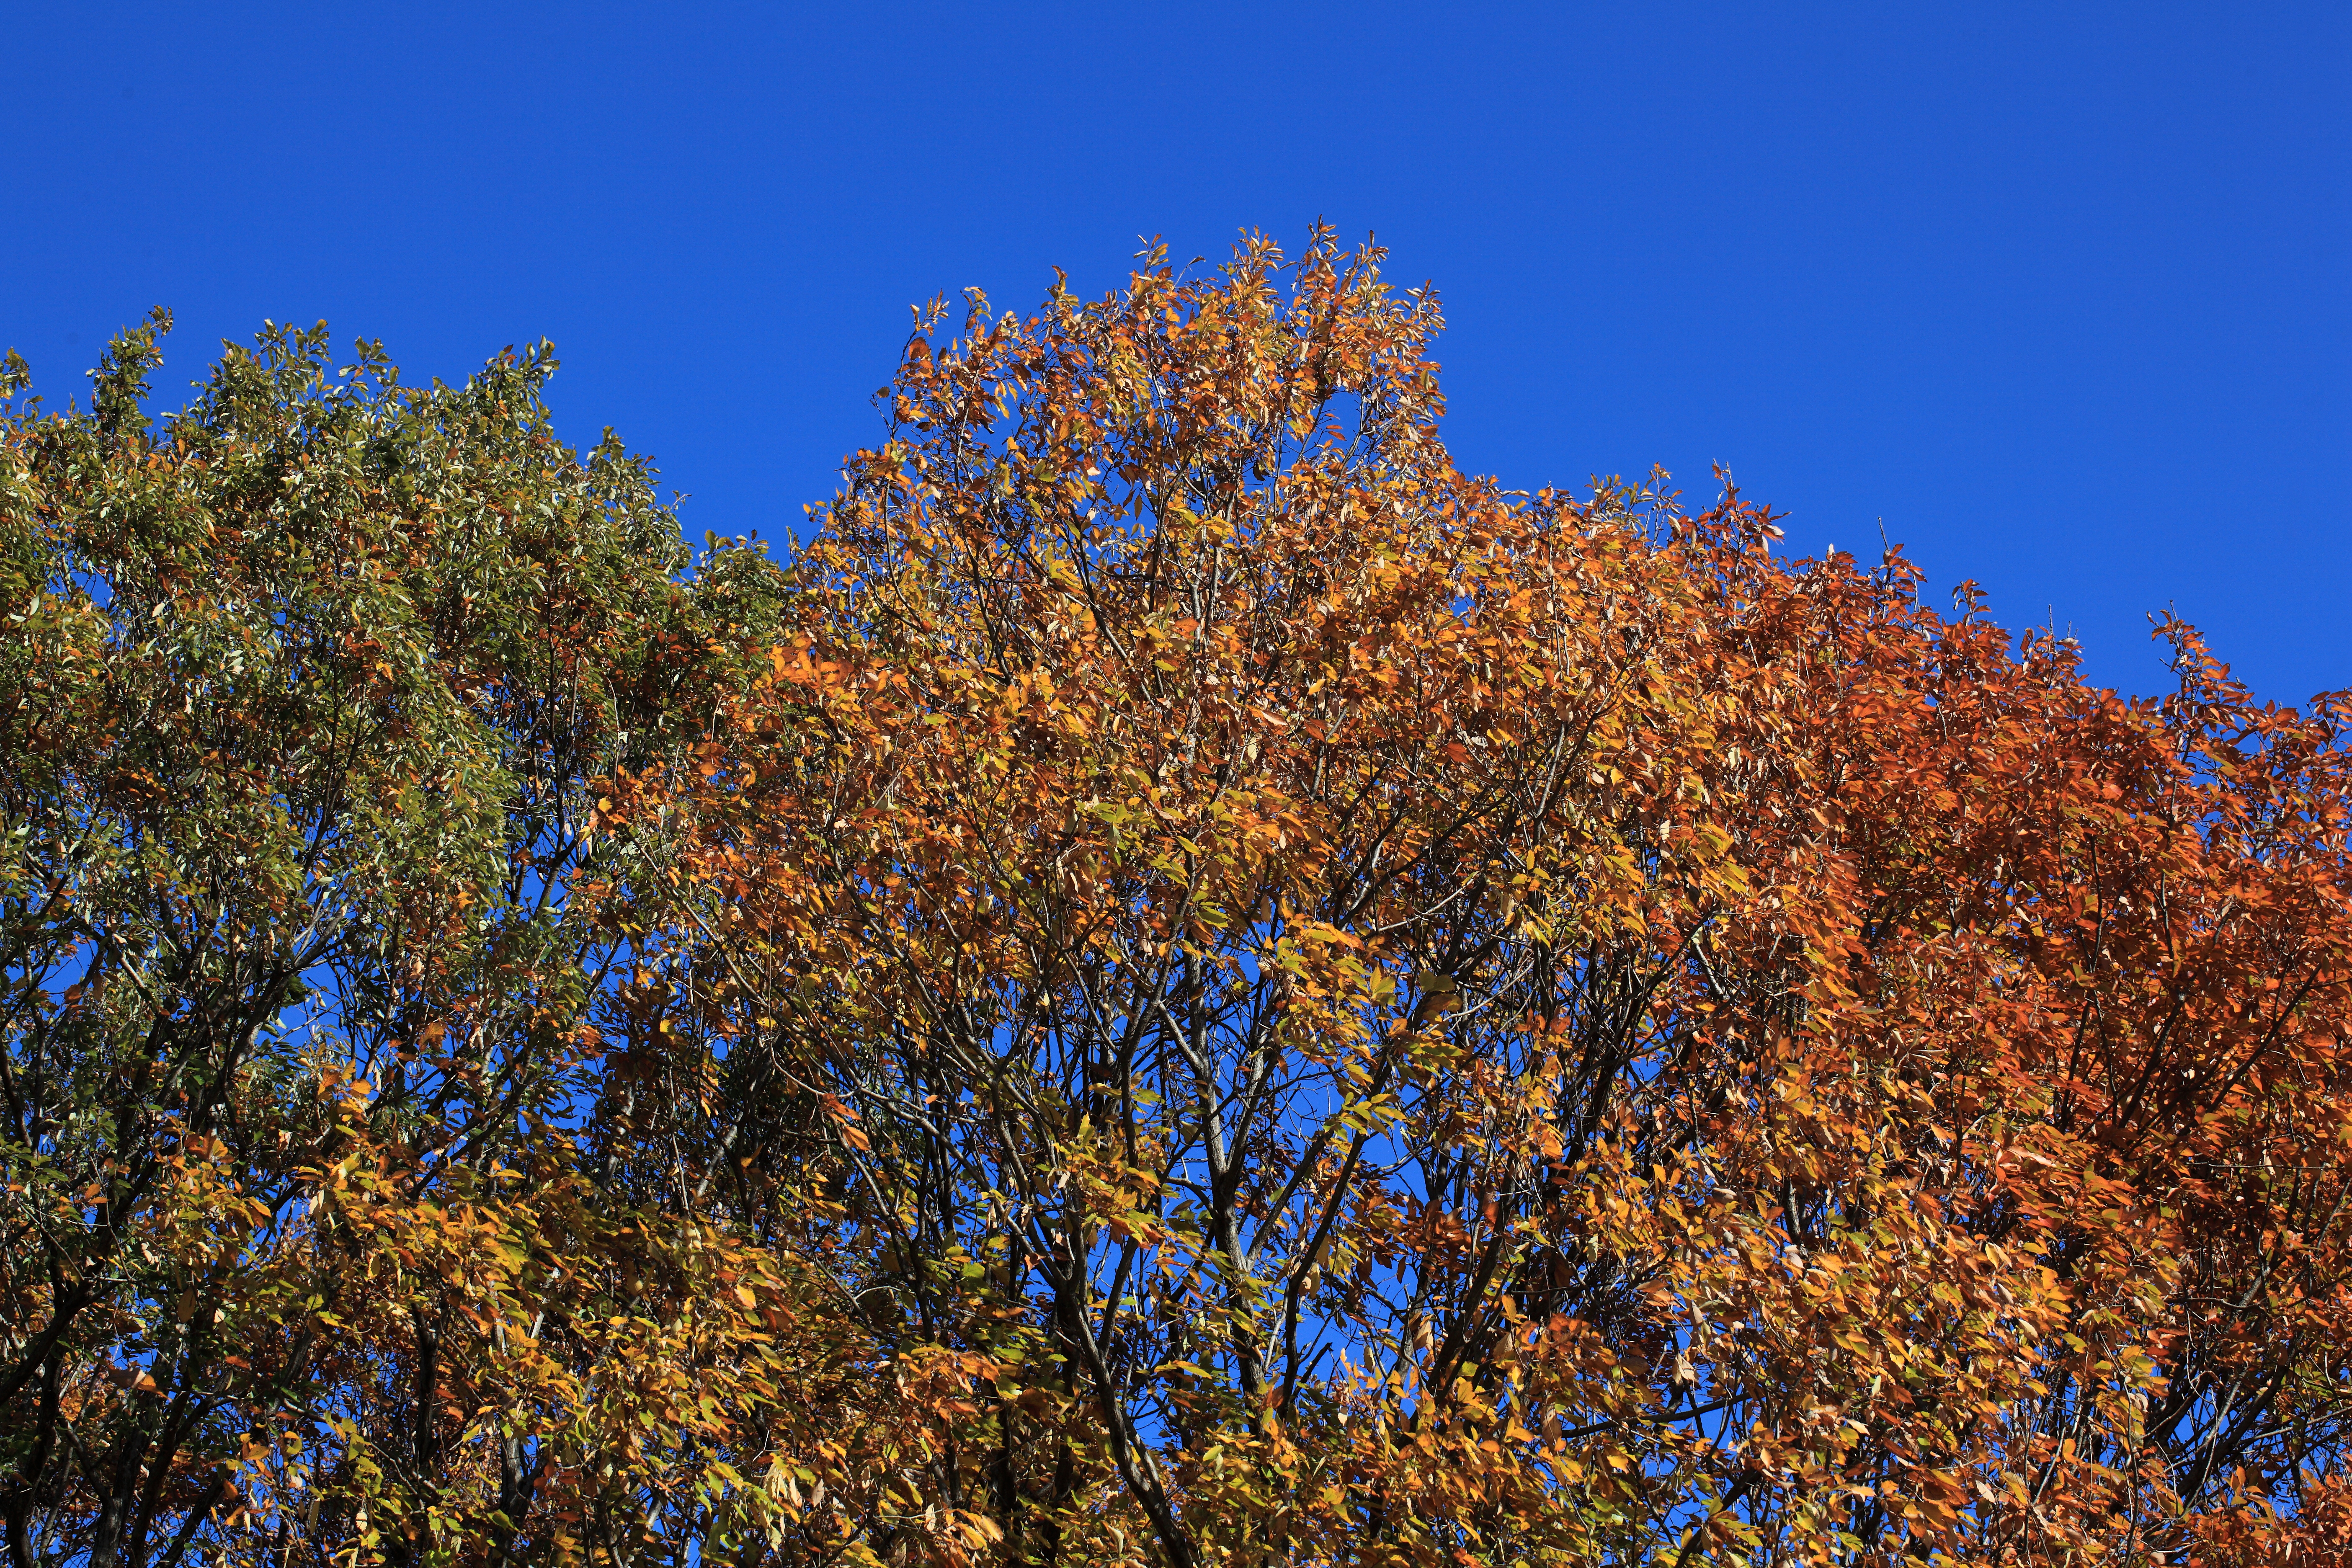
tree, nature, forest, branch, plant, sky, meadow, leaf, fall, flower, high, autumn, flora, season, leaves, shrub, 5d, hires, woodland, markii, ecosystem, hi, res, resolution, biome, woody plant